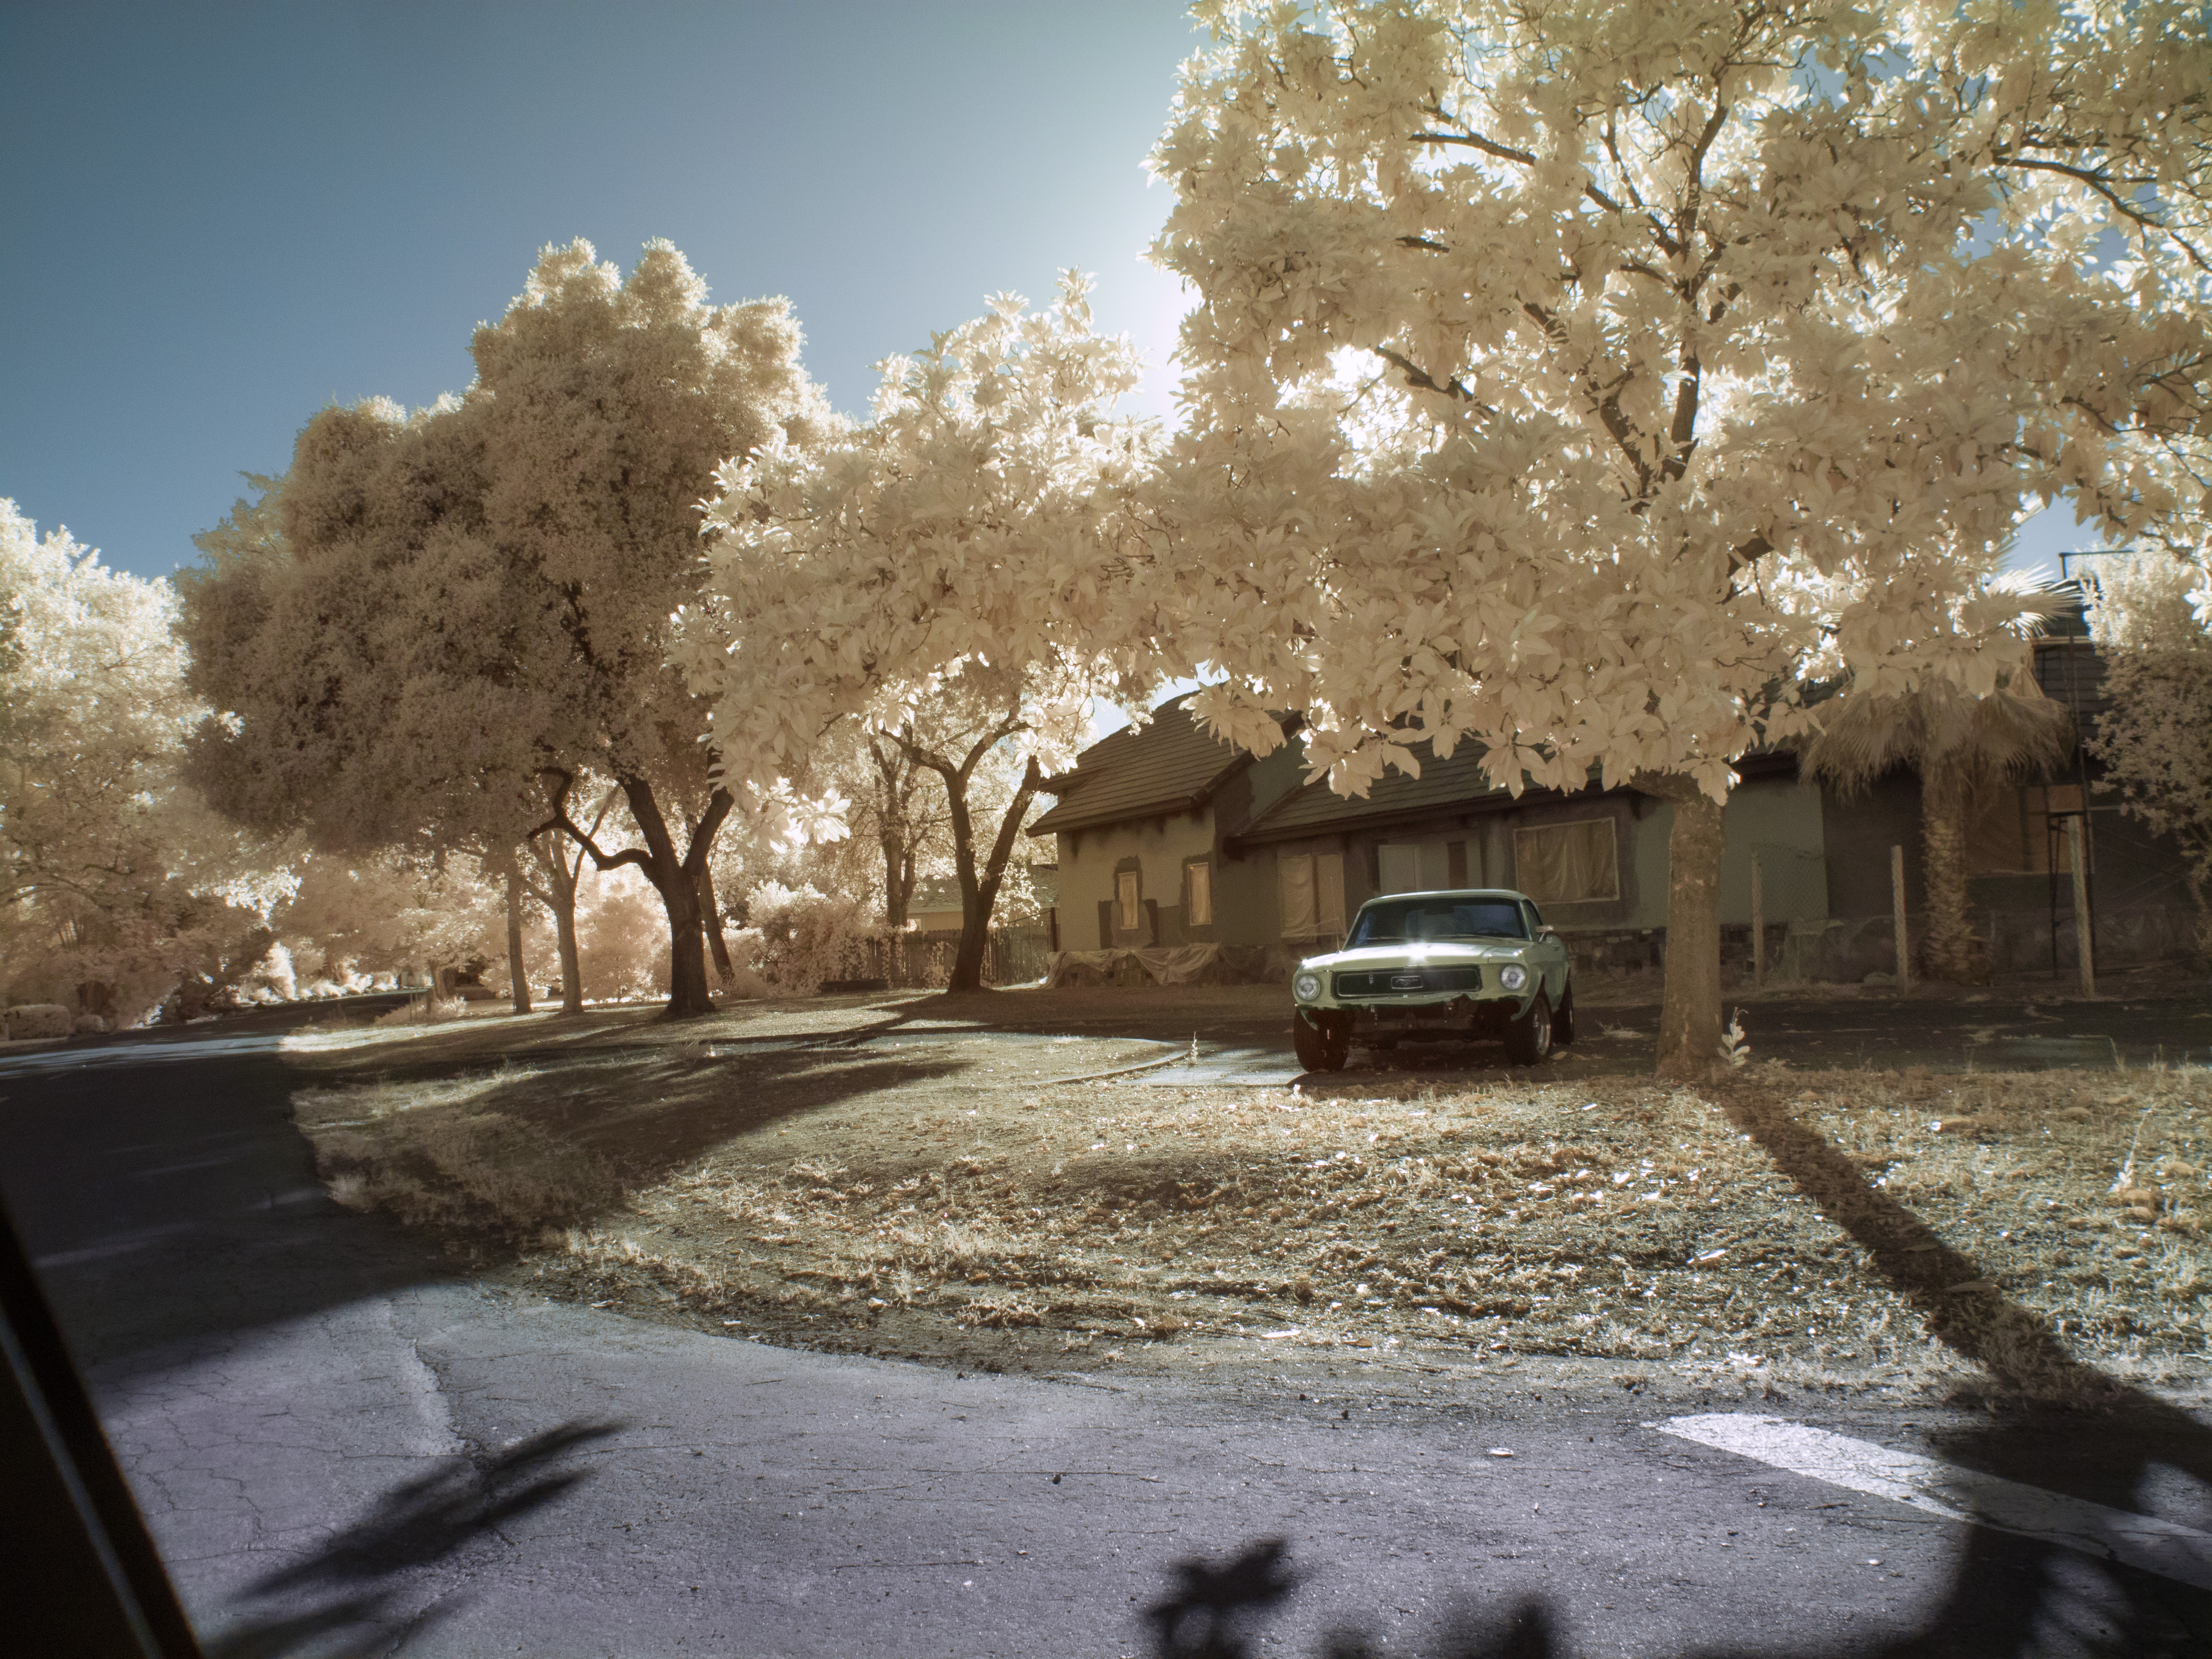
tree, blossom, winter, plant, car, house, morning, flower, summer, spring, season, cherry blossom, trees, mustang, hss, infrared, falsecolor, slidersunday, rural area